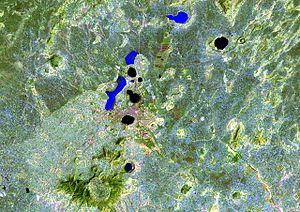
Le Bishoftu est un champ volcanique situé dans la région Oromia en Éthiopie.